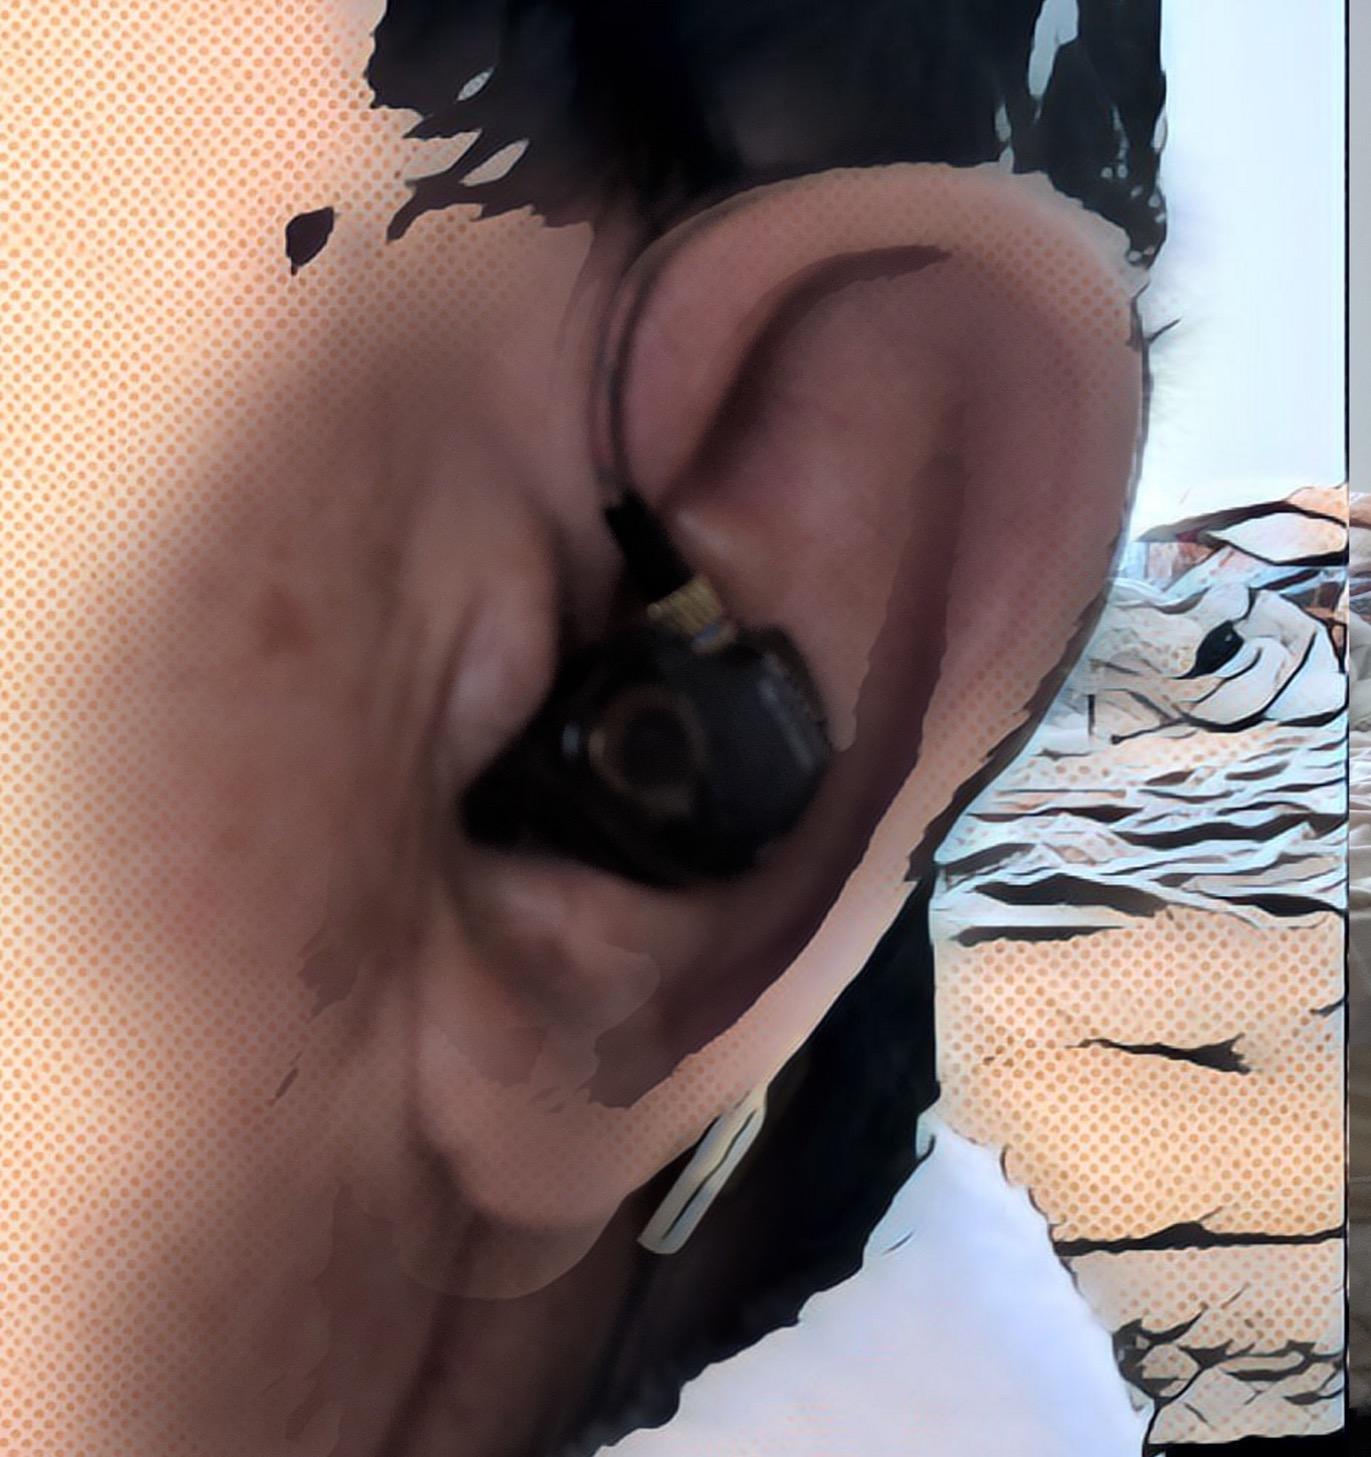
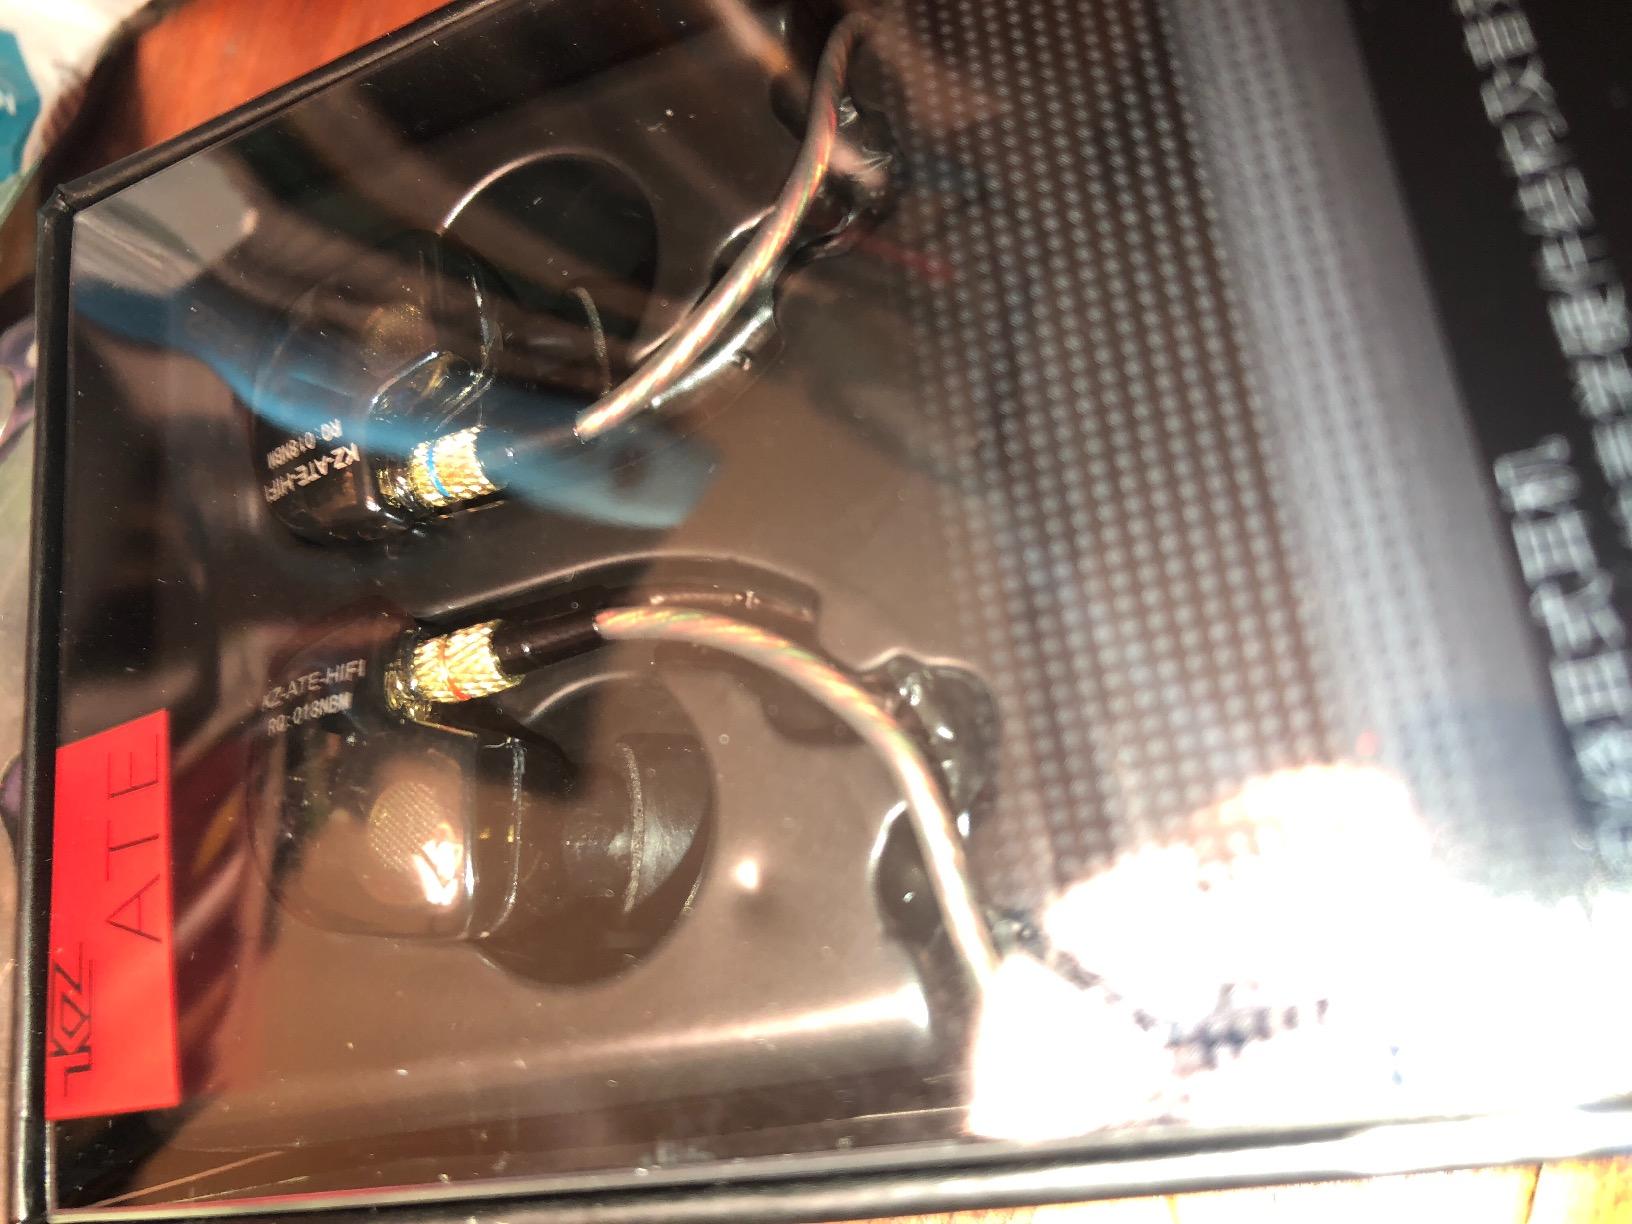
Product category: headphones
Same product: yes